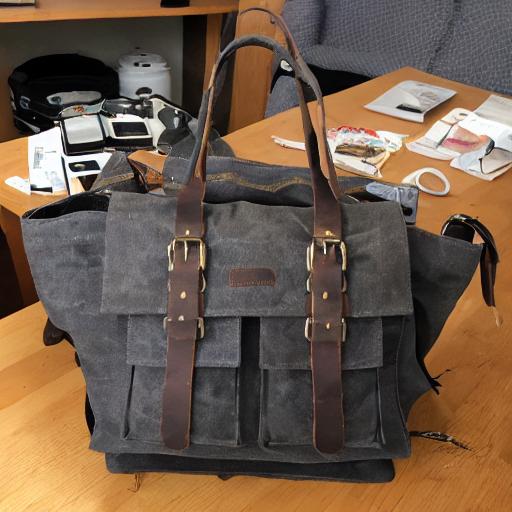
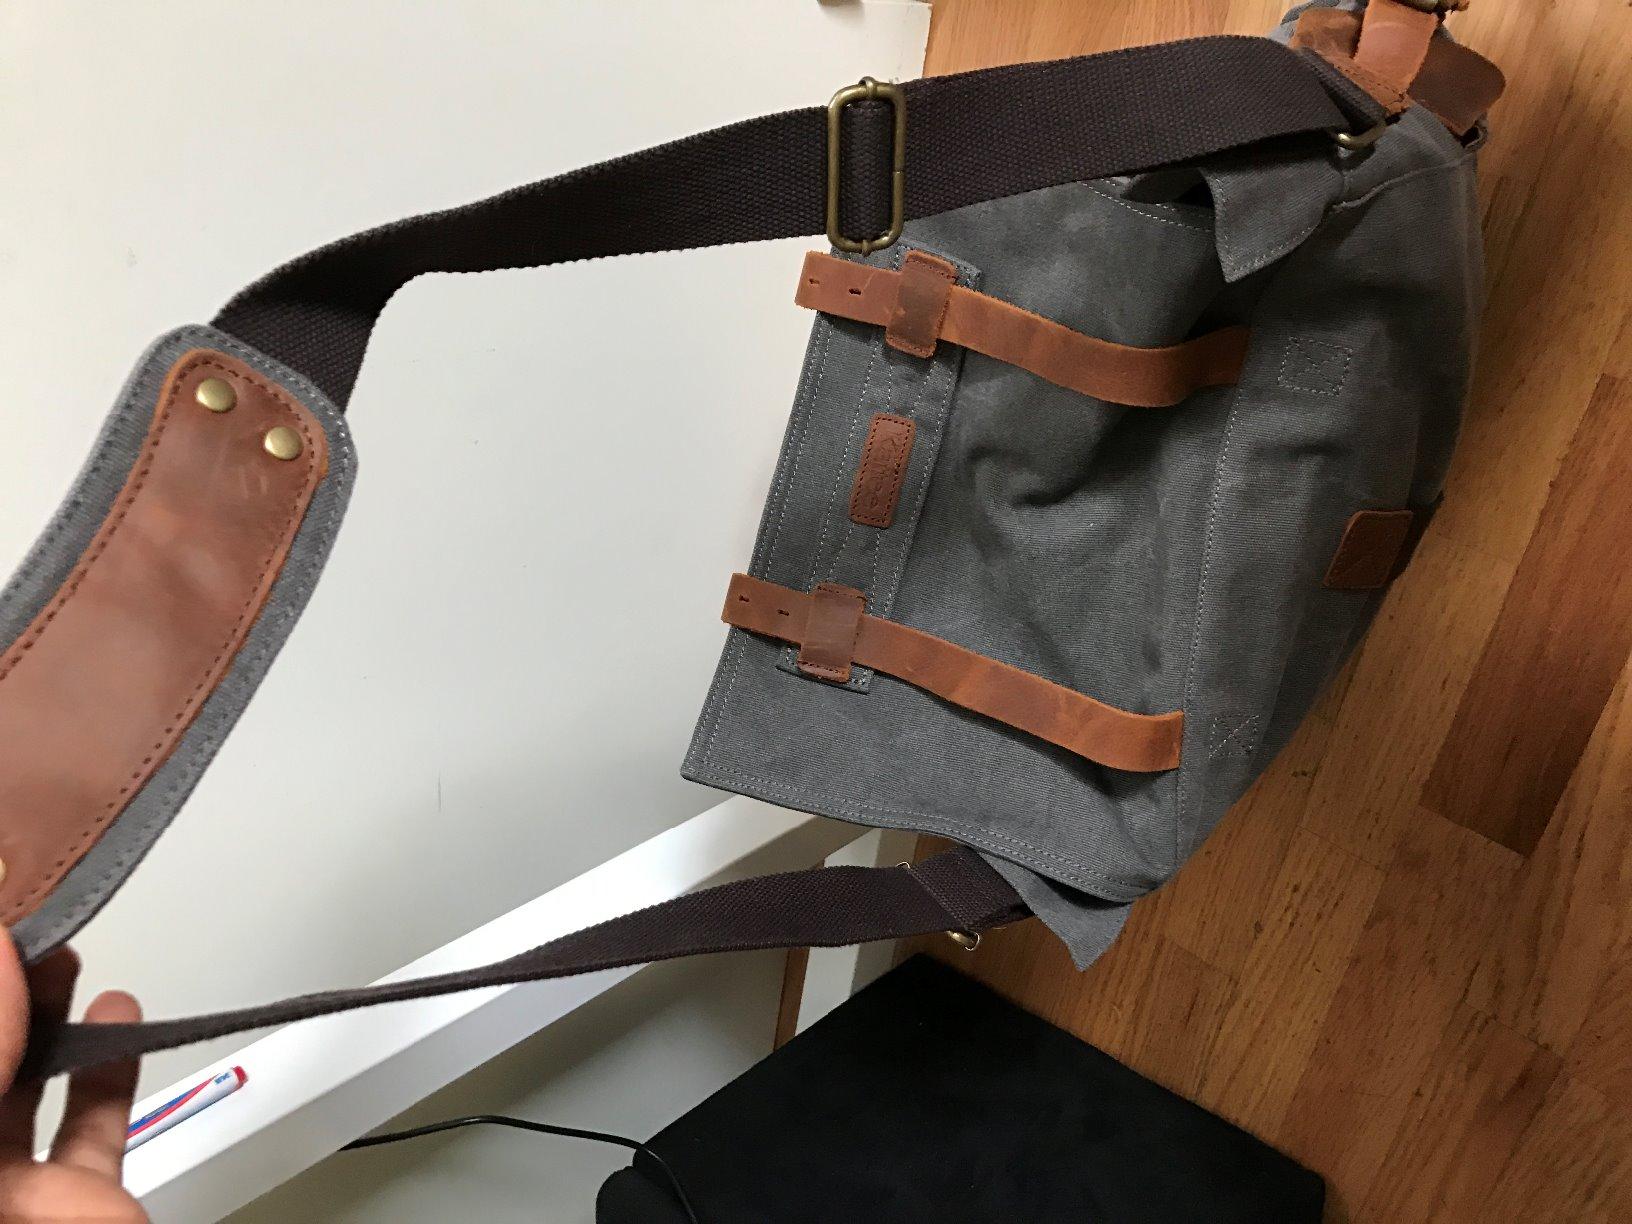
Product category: bag
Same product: no